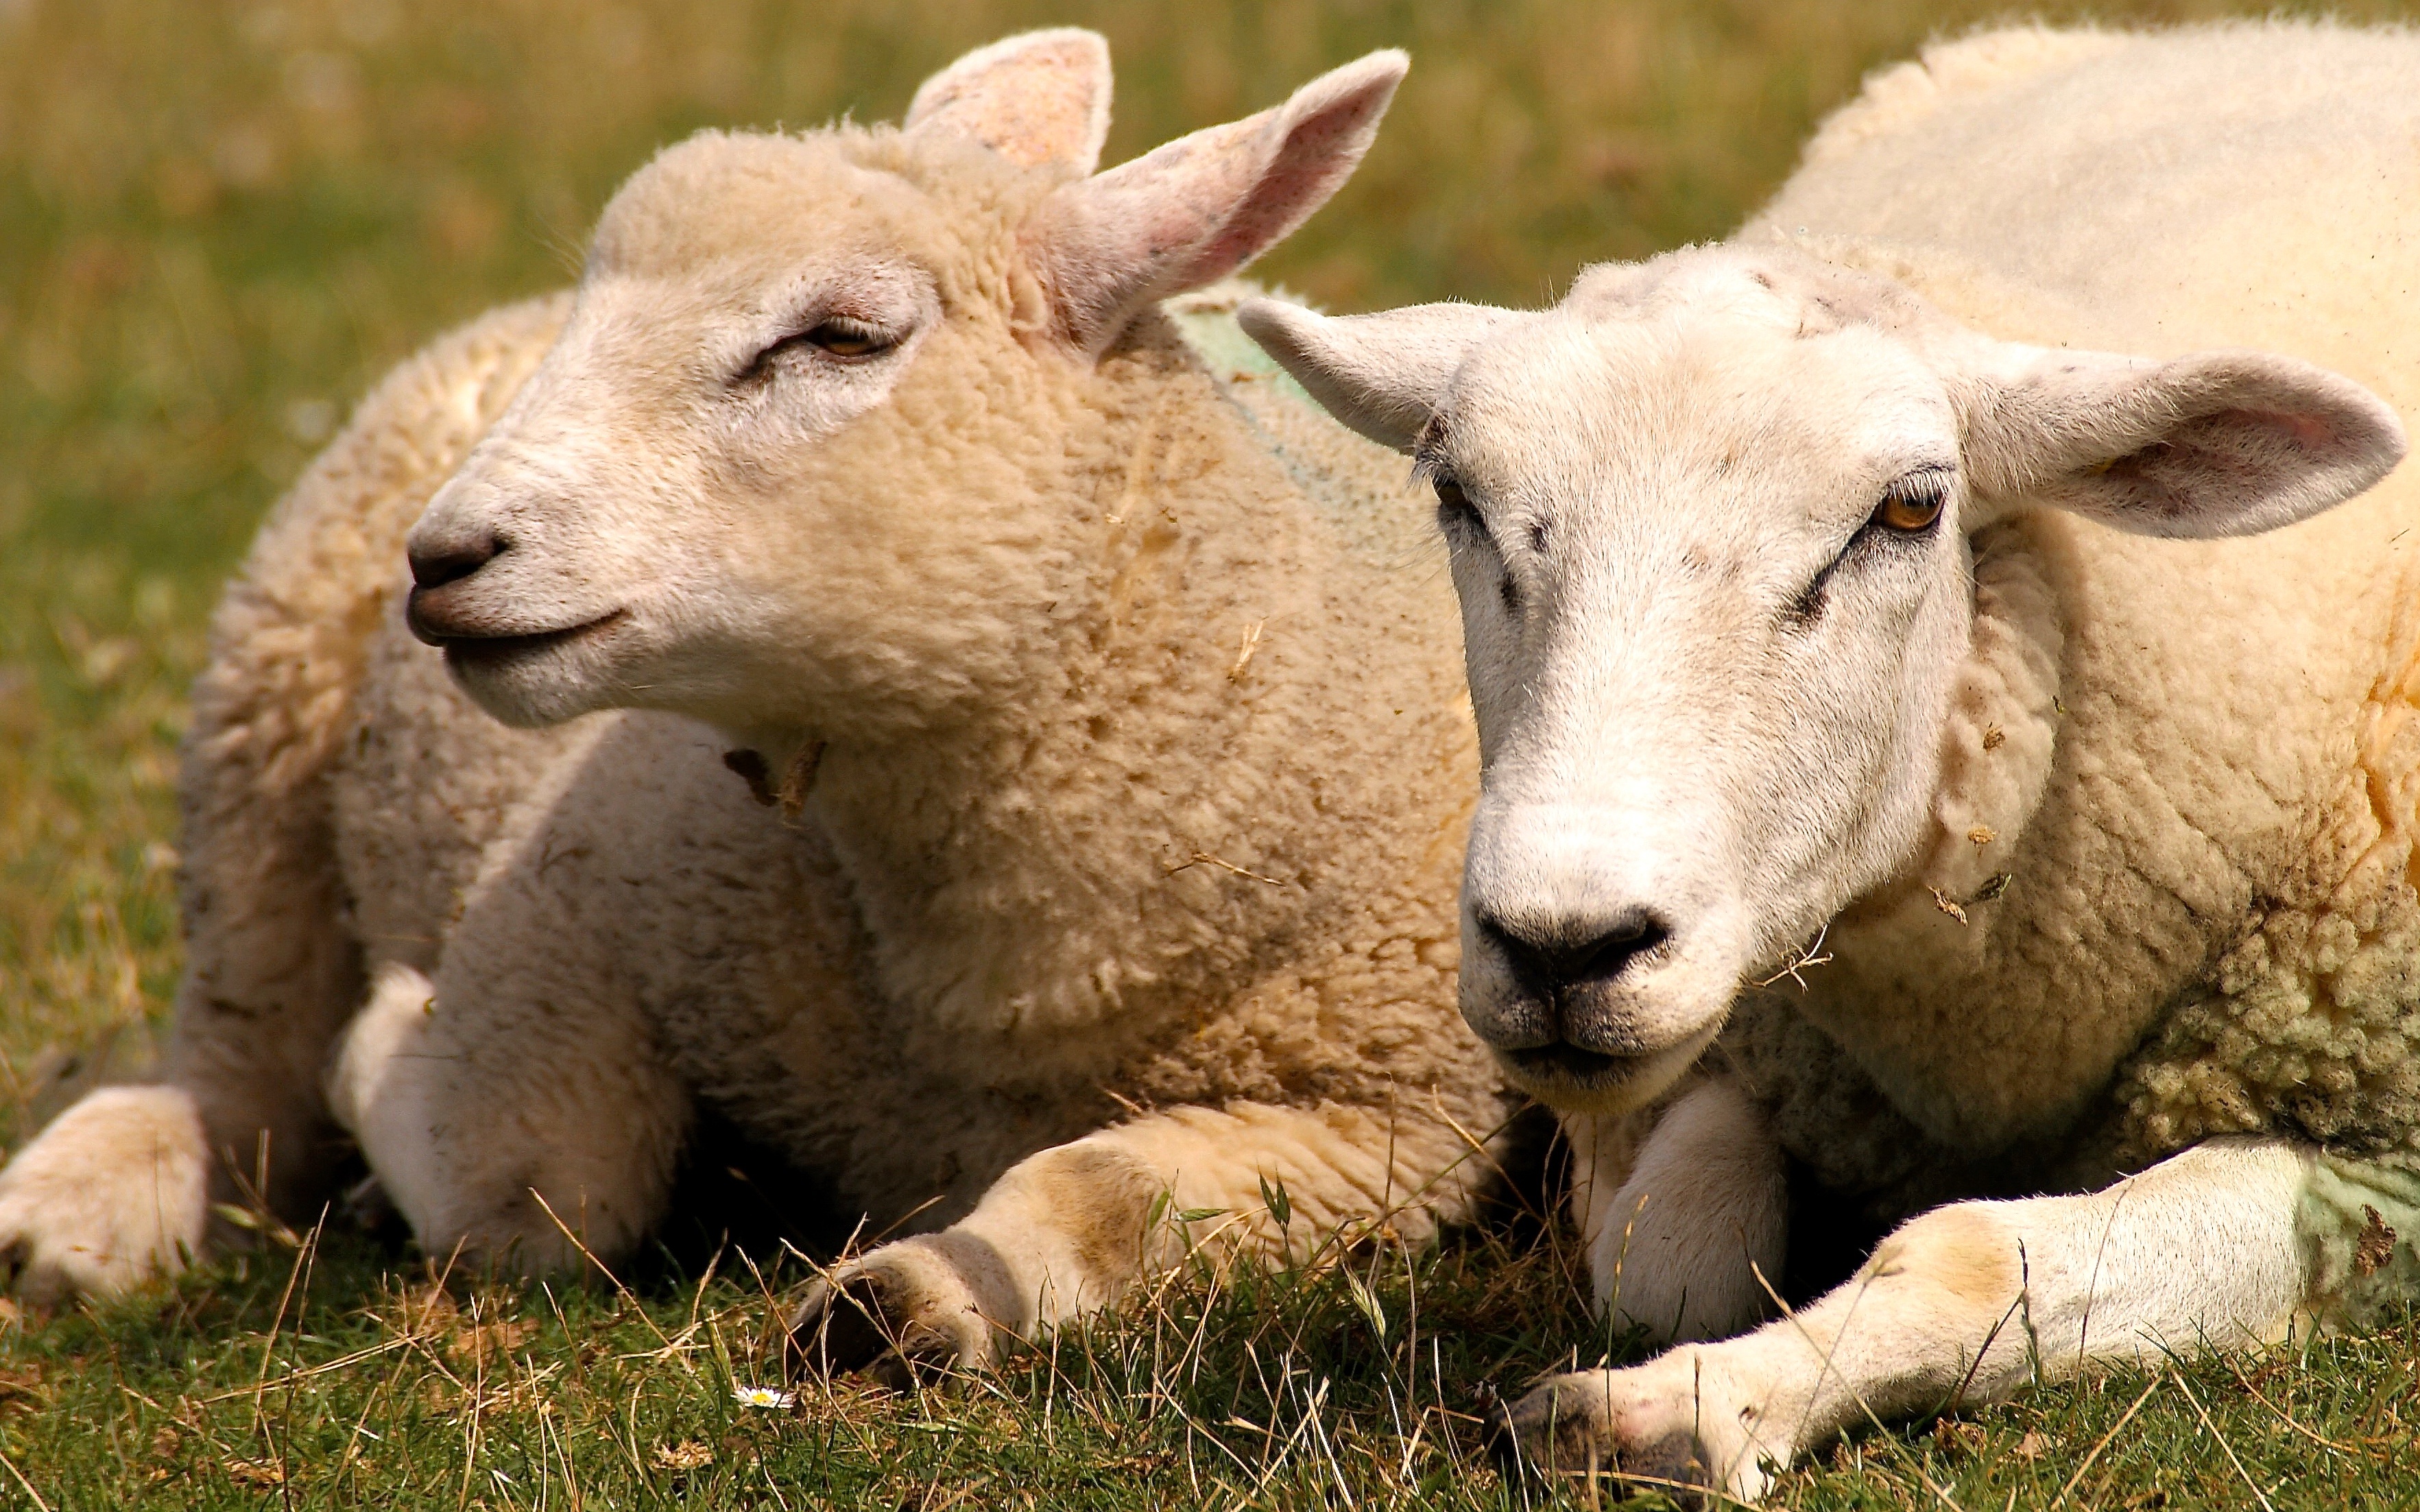
landscape, grass, animal, wildlife, horn, fur, pasture, grazing, sheep, mammal, agriculture, wool, fauna, graze, sheep face, animals, vertebrate, sheeps, dike, bighorn, barbary sheep, cow goat family